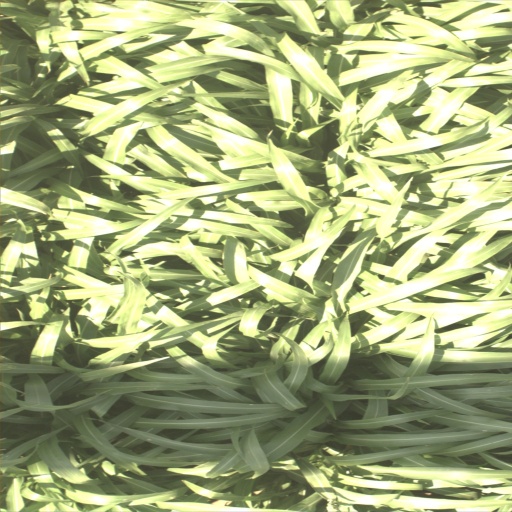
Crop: sorghum